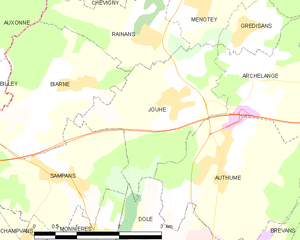
Jouhe est une commune française située dans le département du Jura en région Bourgogne-Franche-Comté.